Balance beam

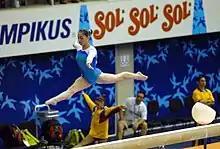
Daniele Hypólito performing on the balance beam in 2007

The balance beam is a rectangular artistic gymnastics apparatus and an event performed using the apparatus. The apparatus and the event are sometimes simply called "beam". The English abbreviation for the event in gymnastics scoring is BB. The balance beam is performed competitively only by female gymnasts.